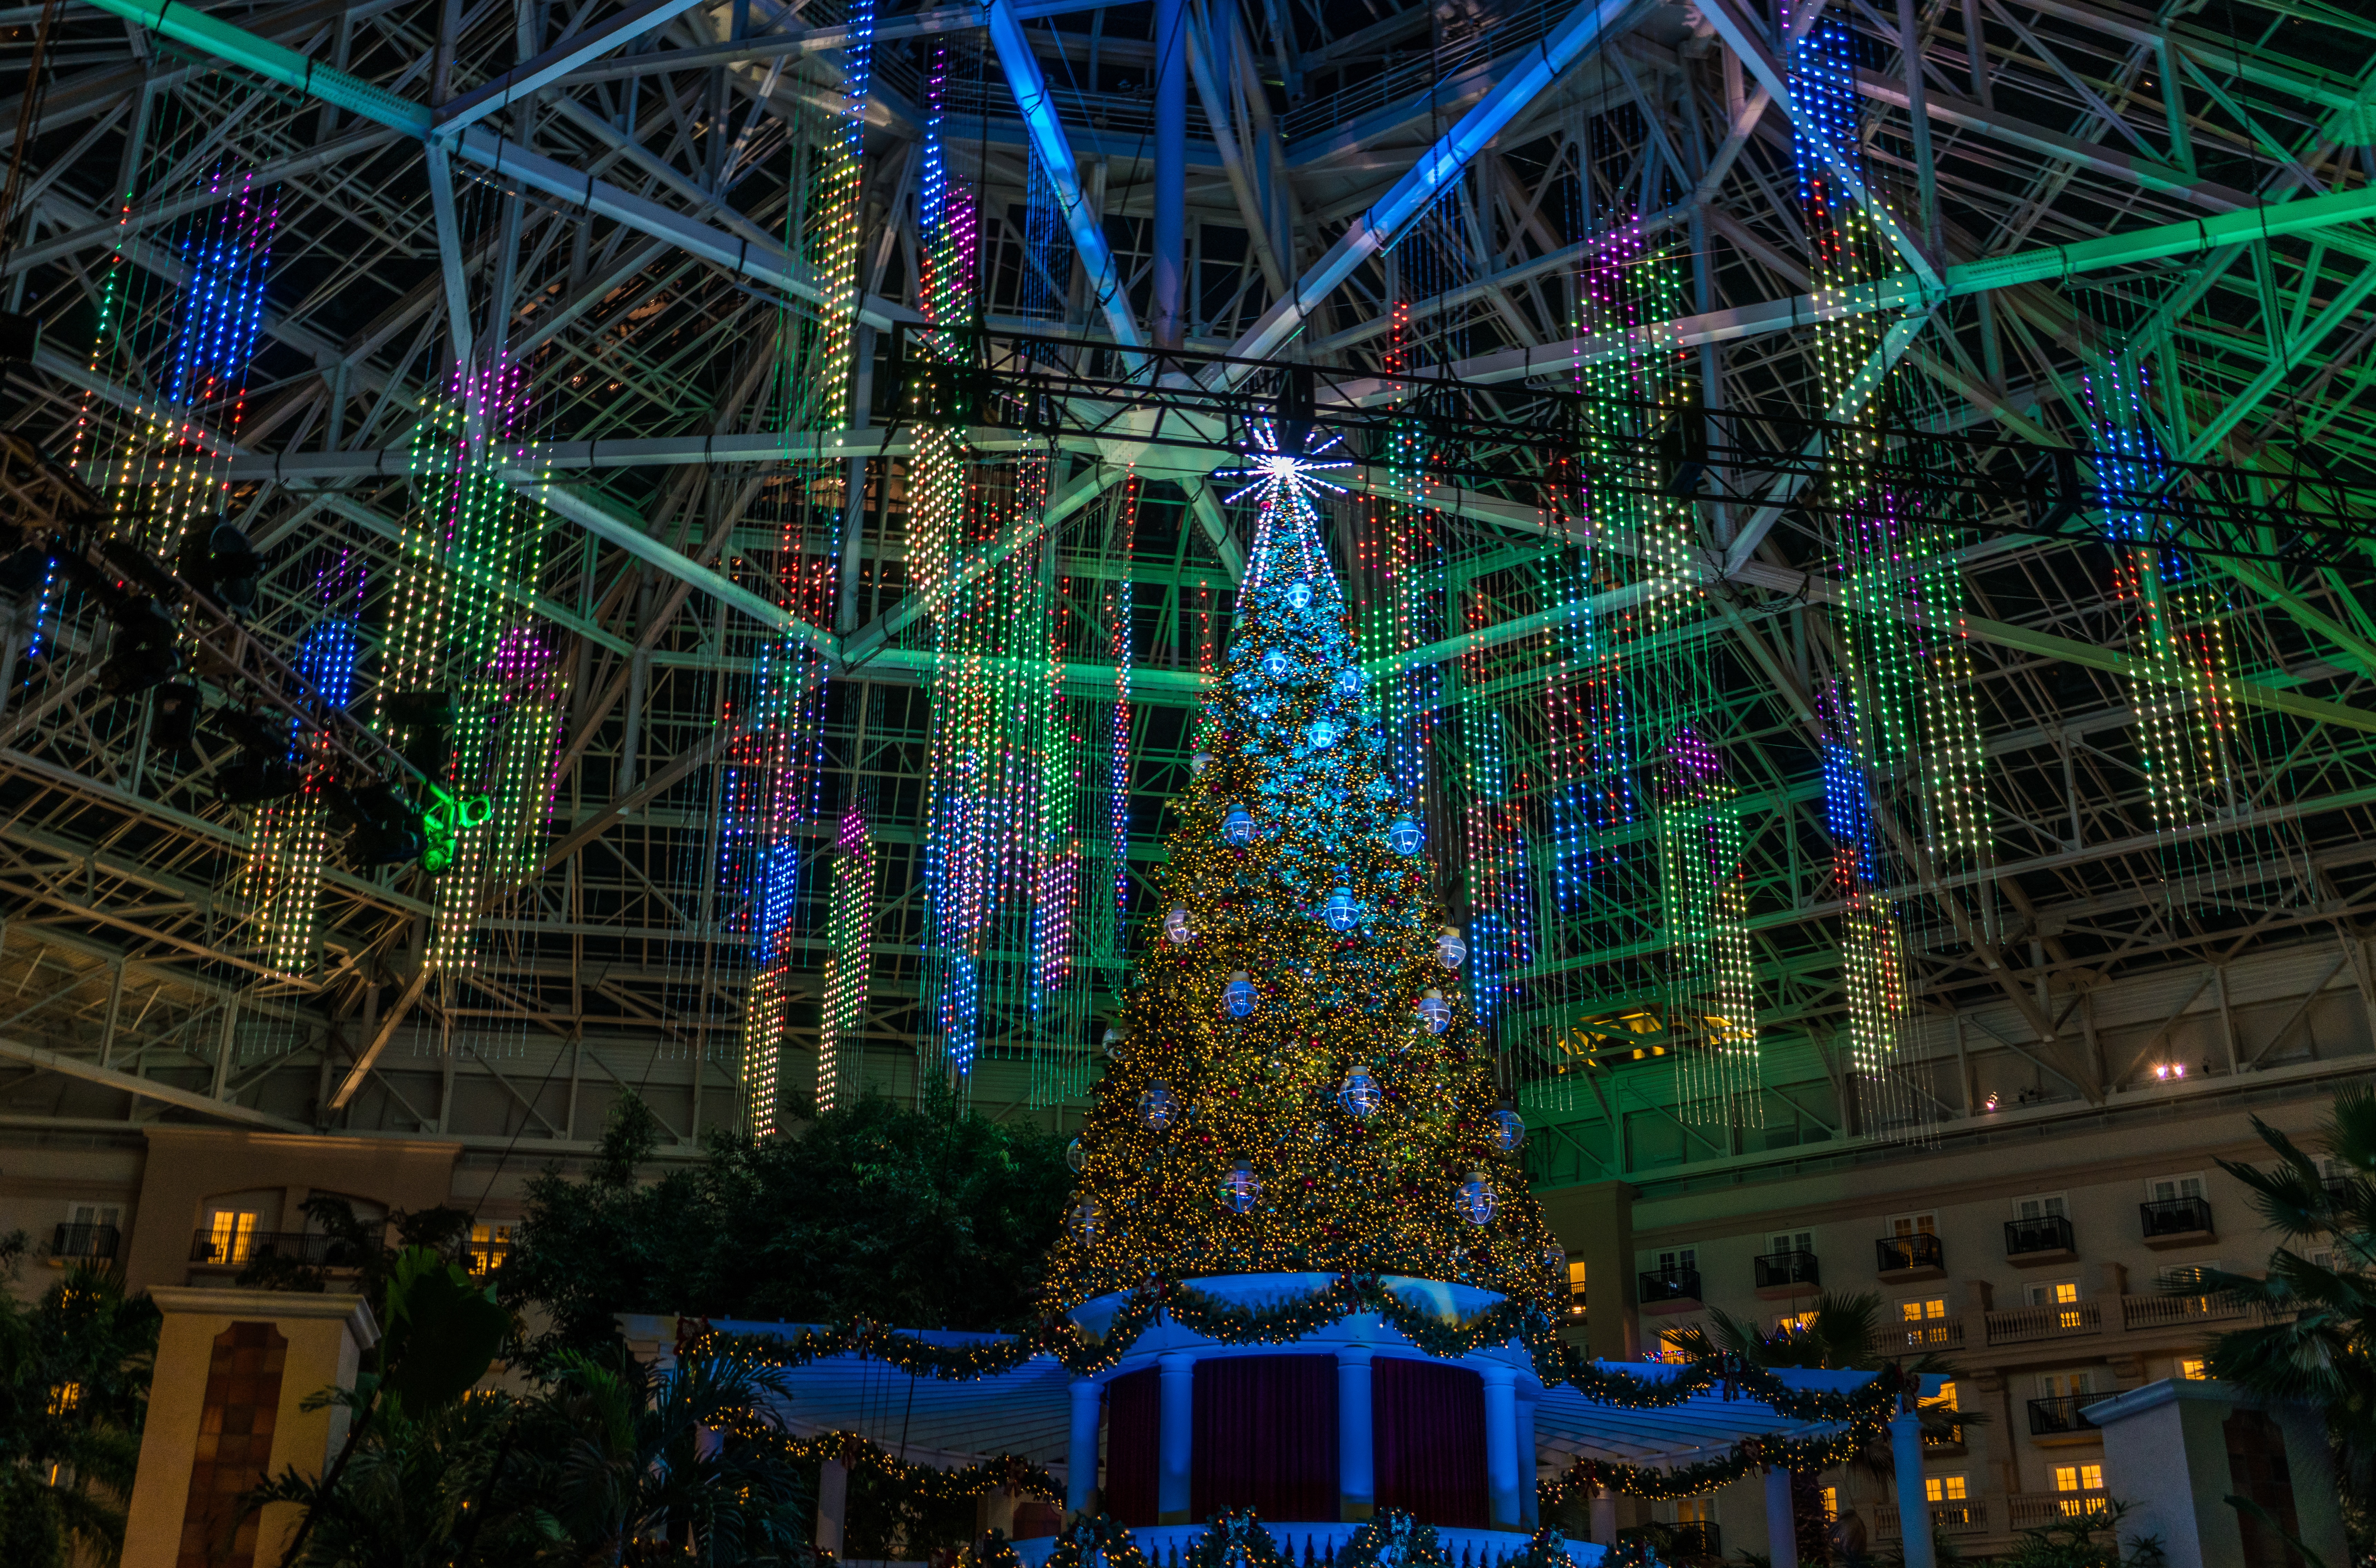
light, night, decoration, holiday, colorful, christmas, christmas tree, festive, celebrate, illuminated, light show, christmas decoration, design, bright, xmas, christmas lights, gaylord palms